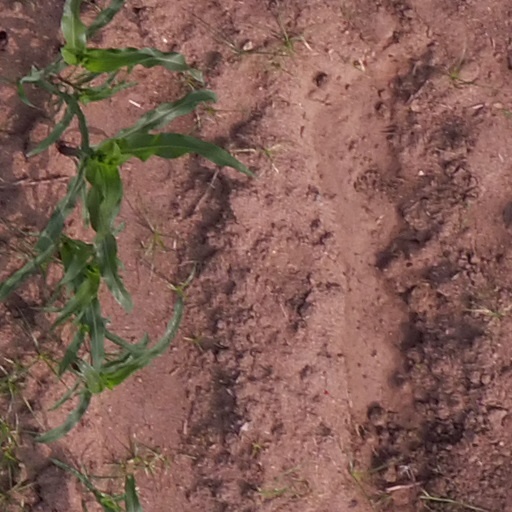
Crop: maize; corn